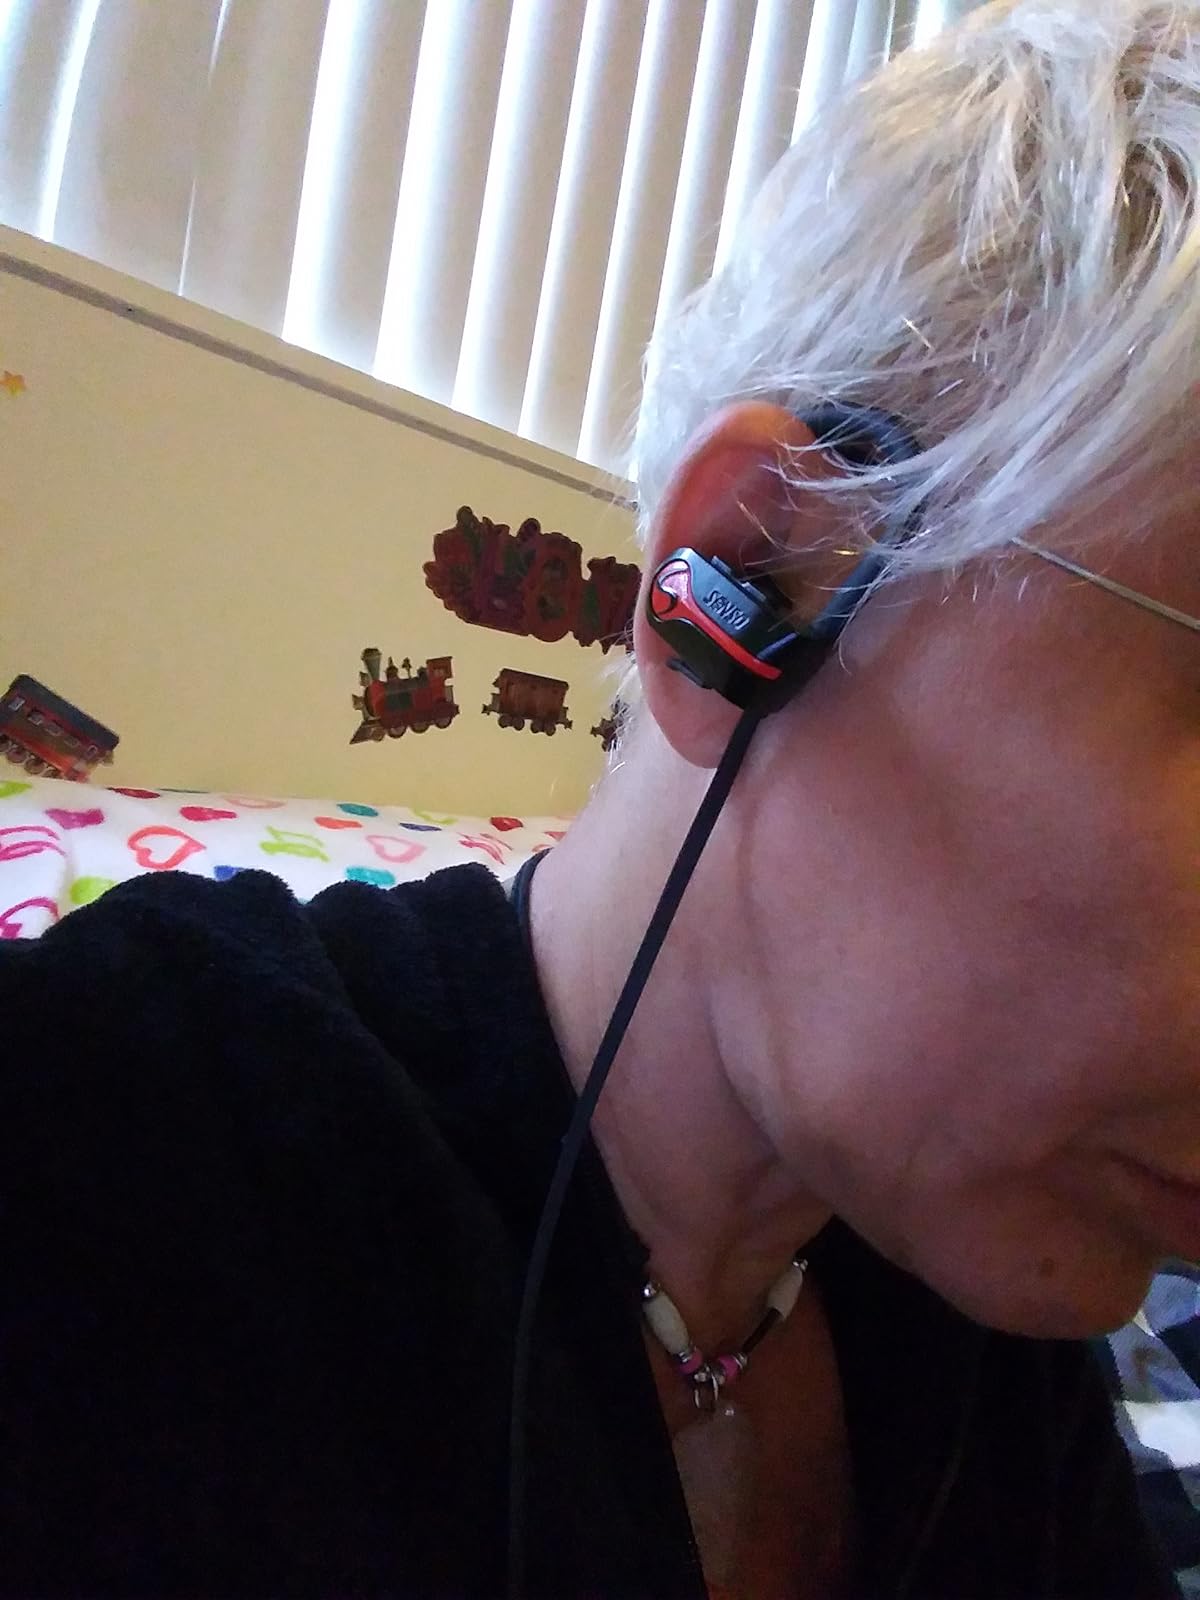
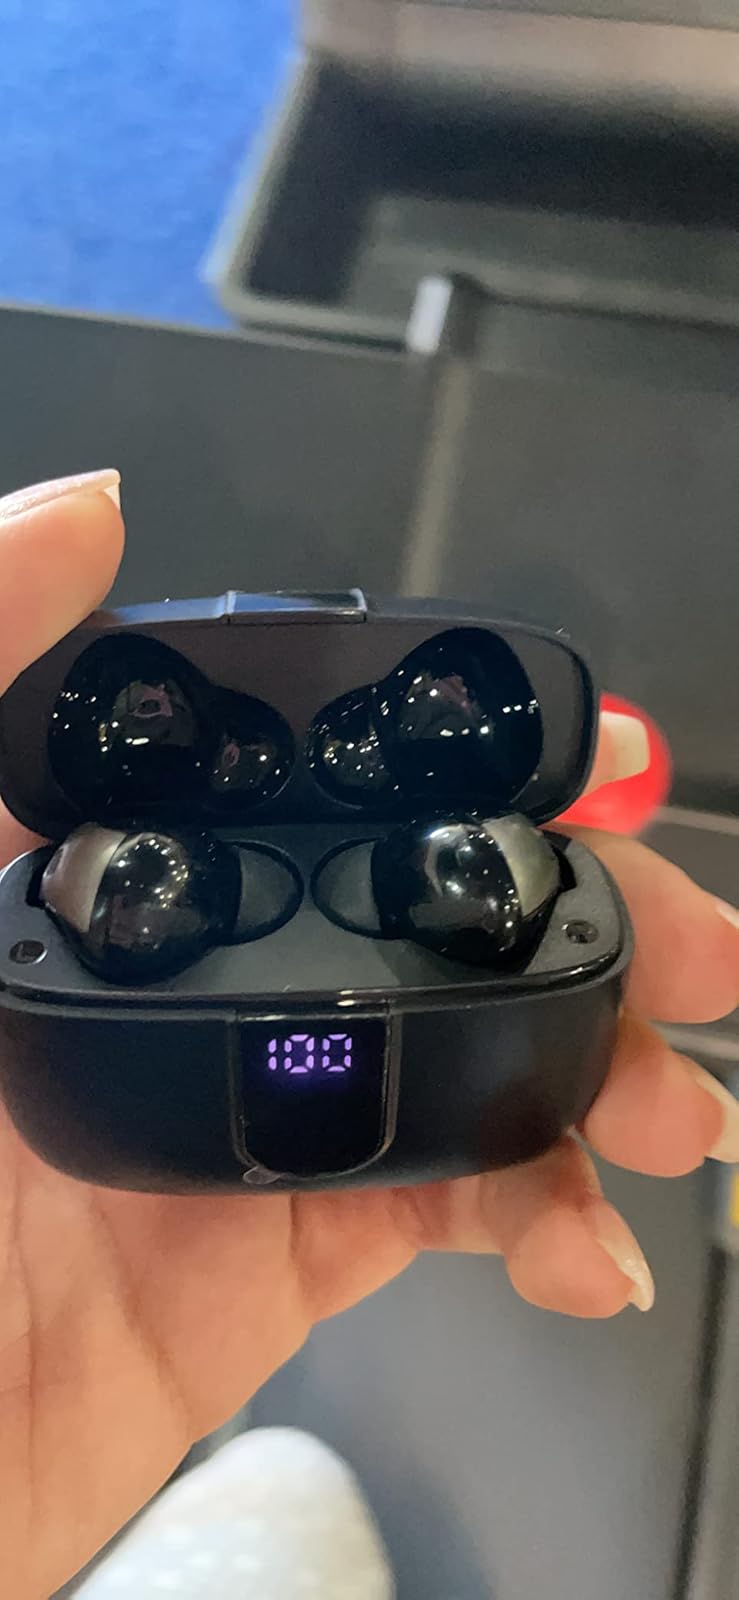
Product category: earbuds
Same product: no